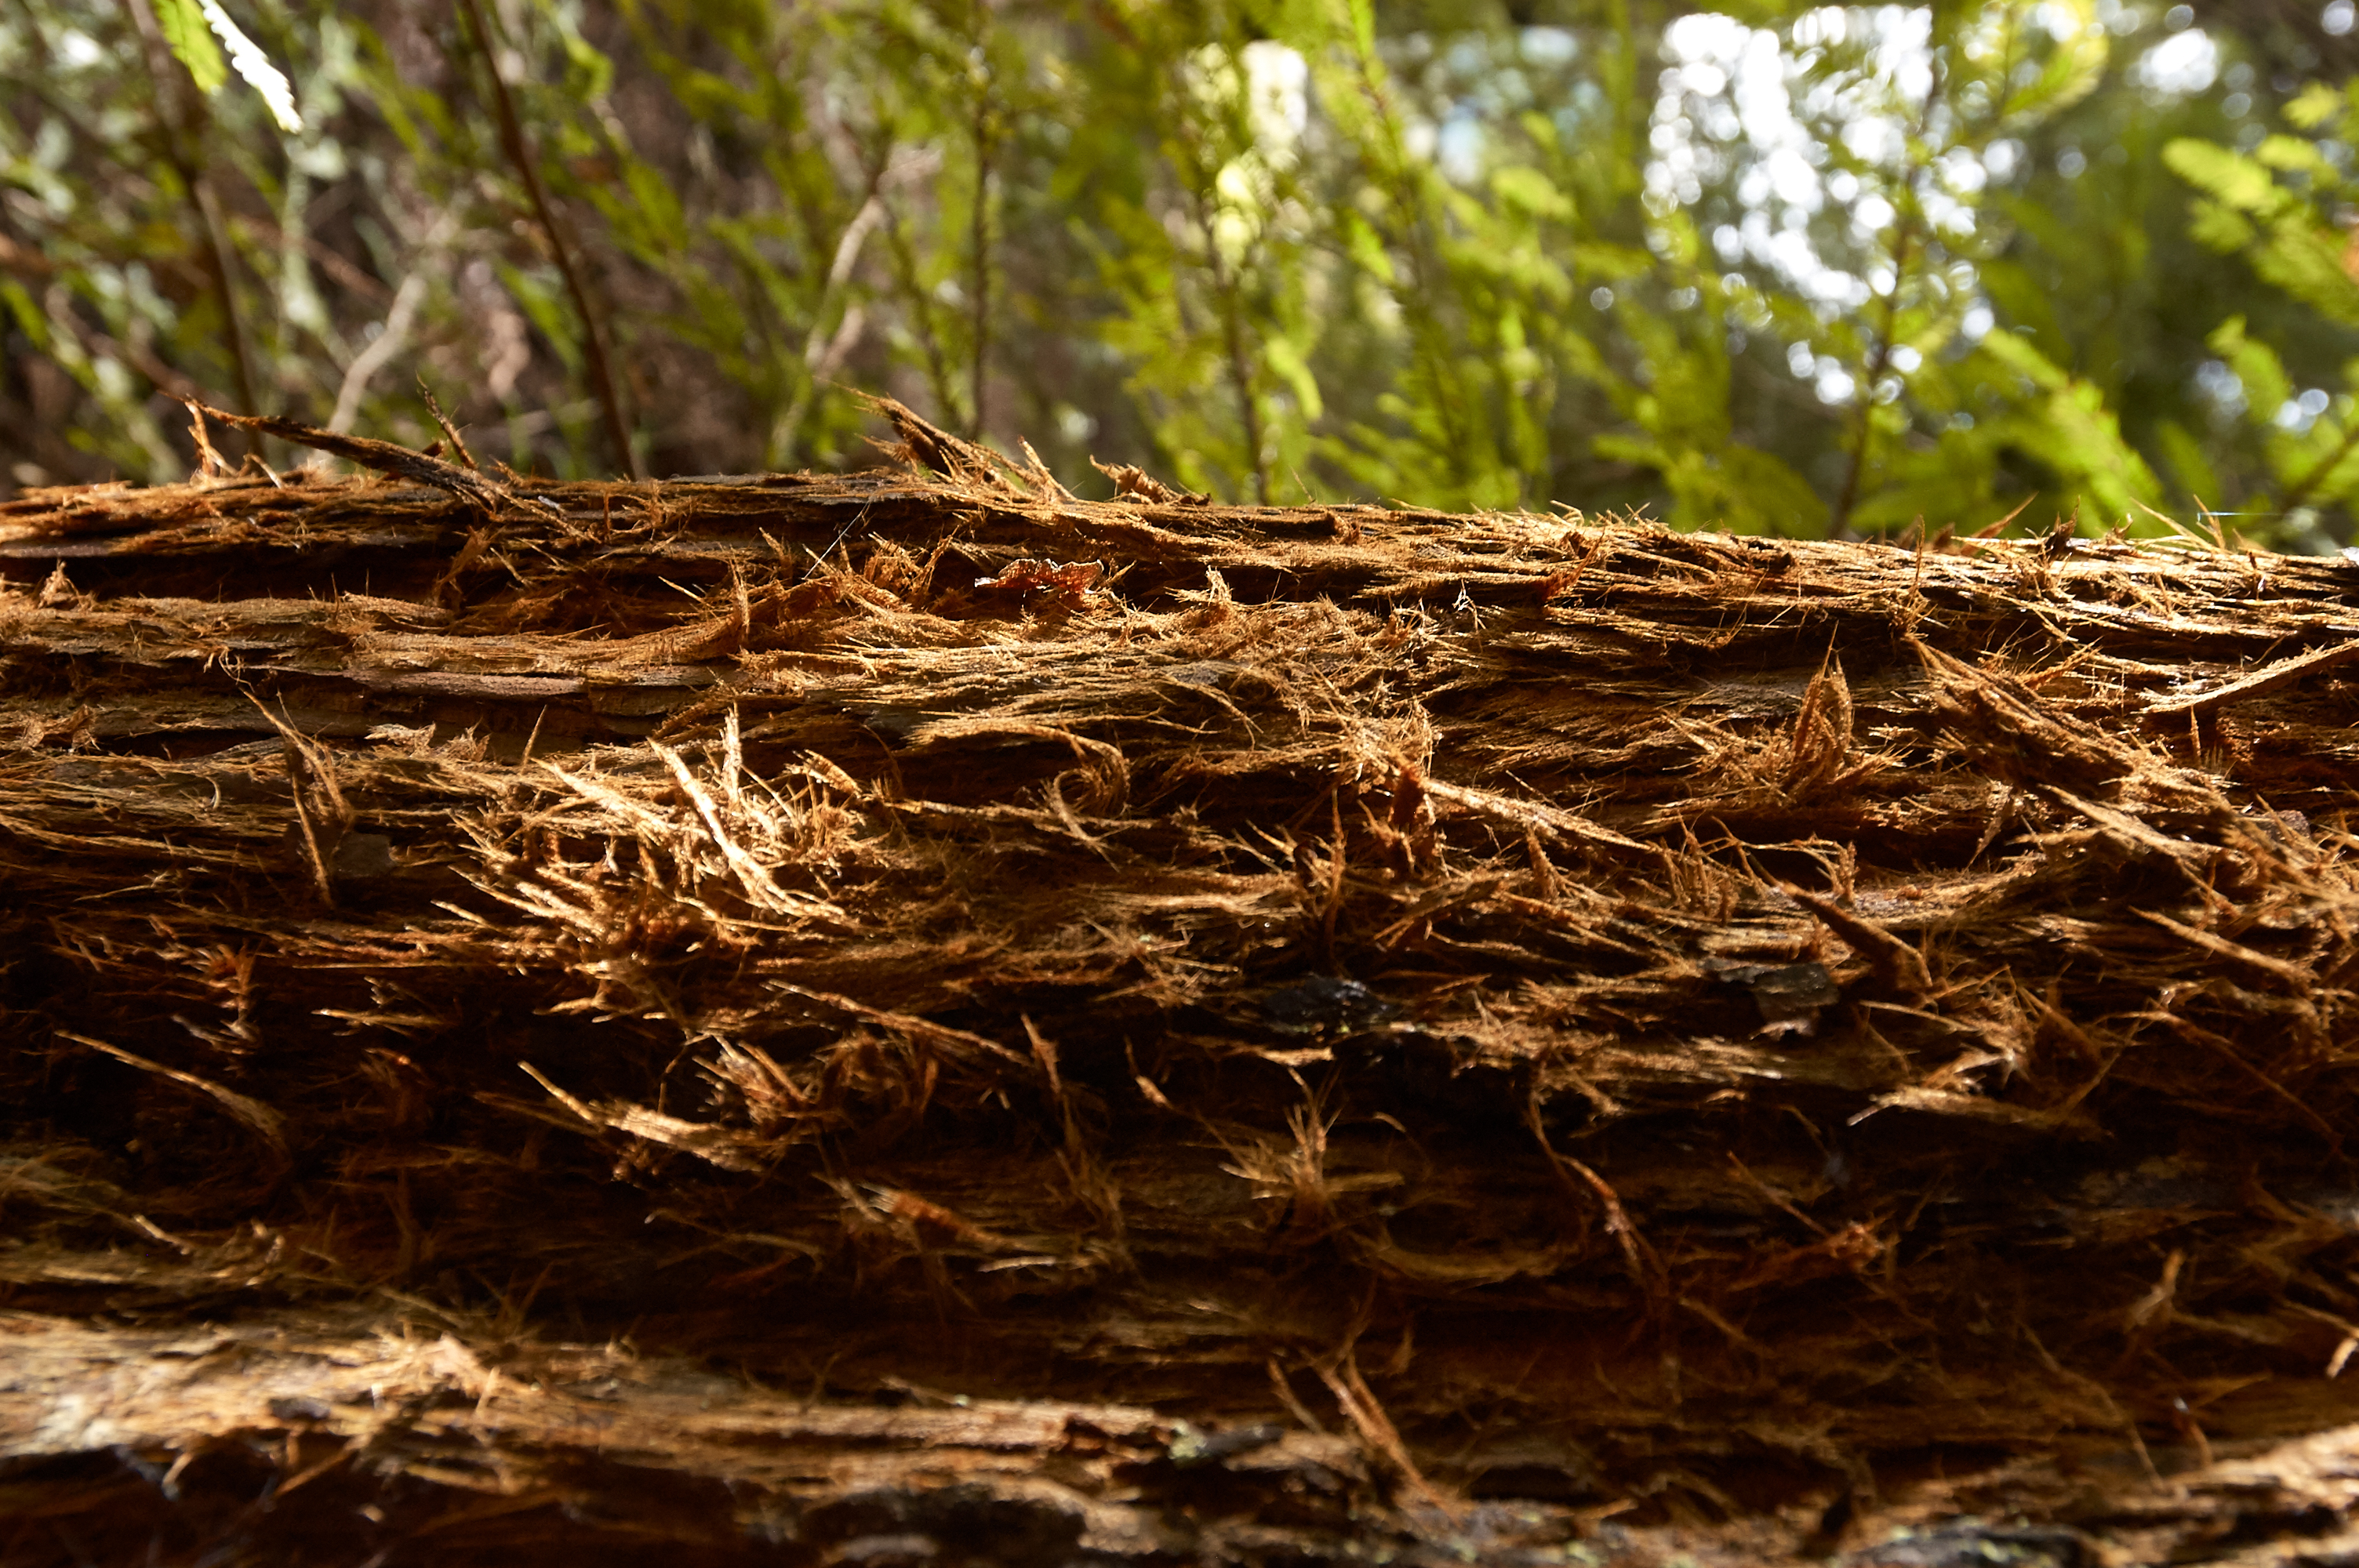
tree, branch, brown, wood, plant, trunk, woody plant, twig, grass, soil, forest